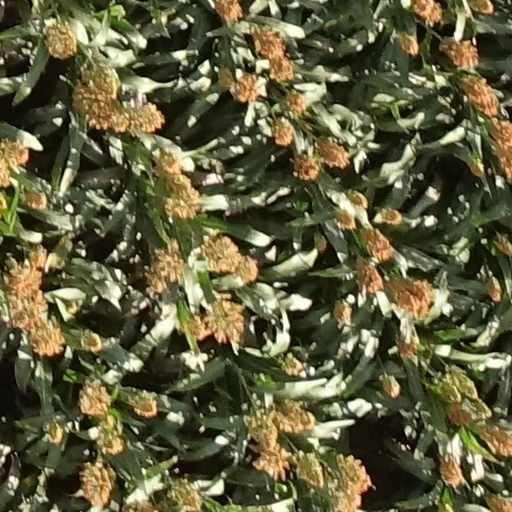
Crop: sorghum